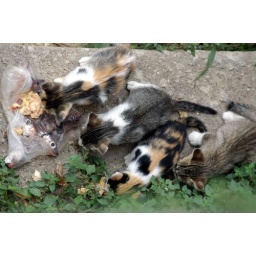
loads of stray cats by the river in Girona, and a nice man fed them some fish scraps